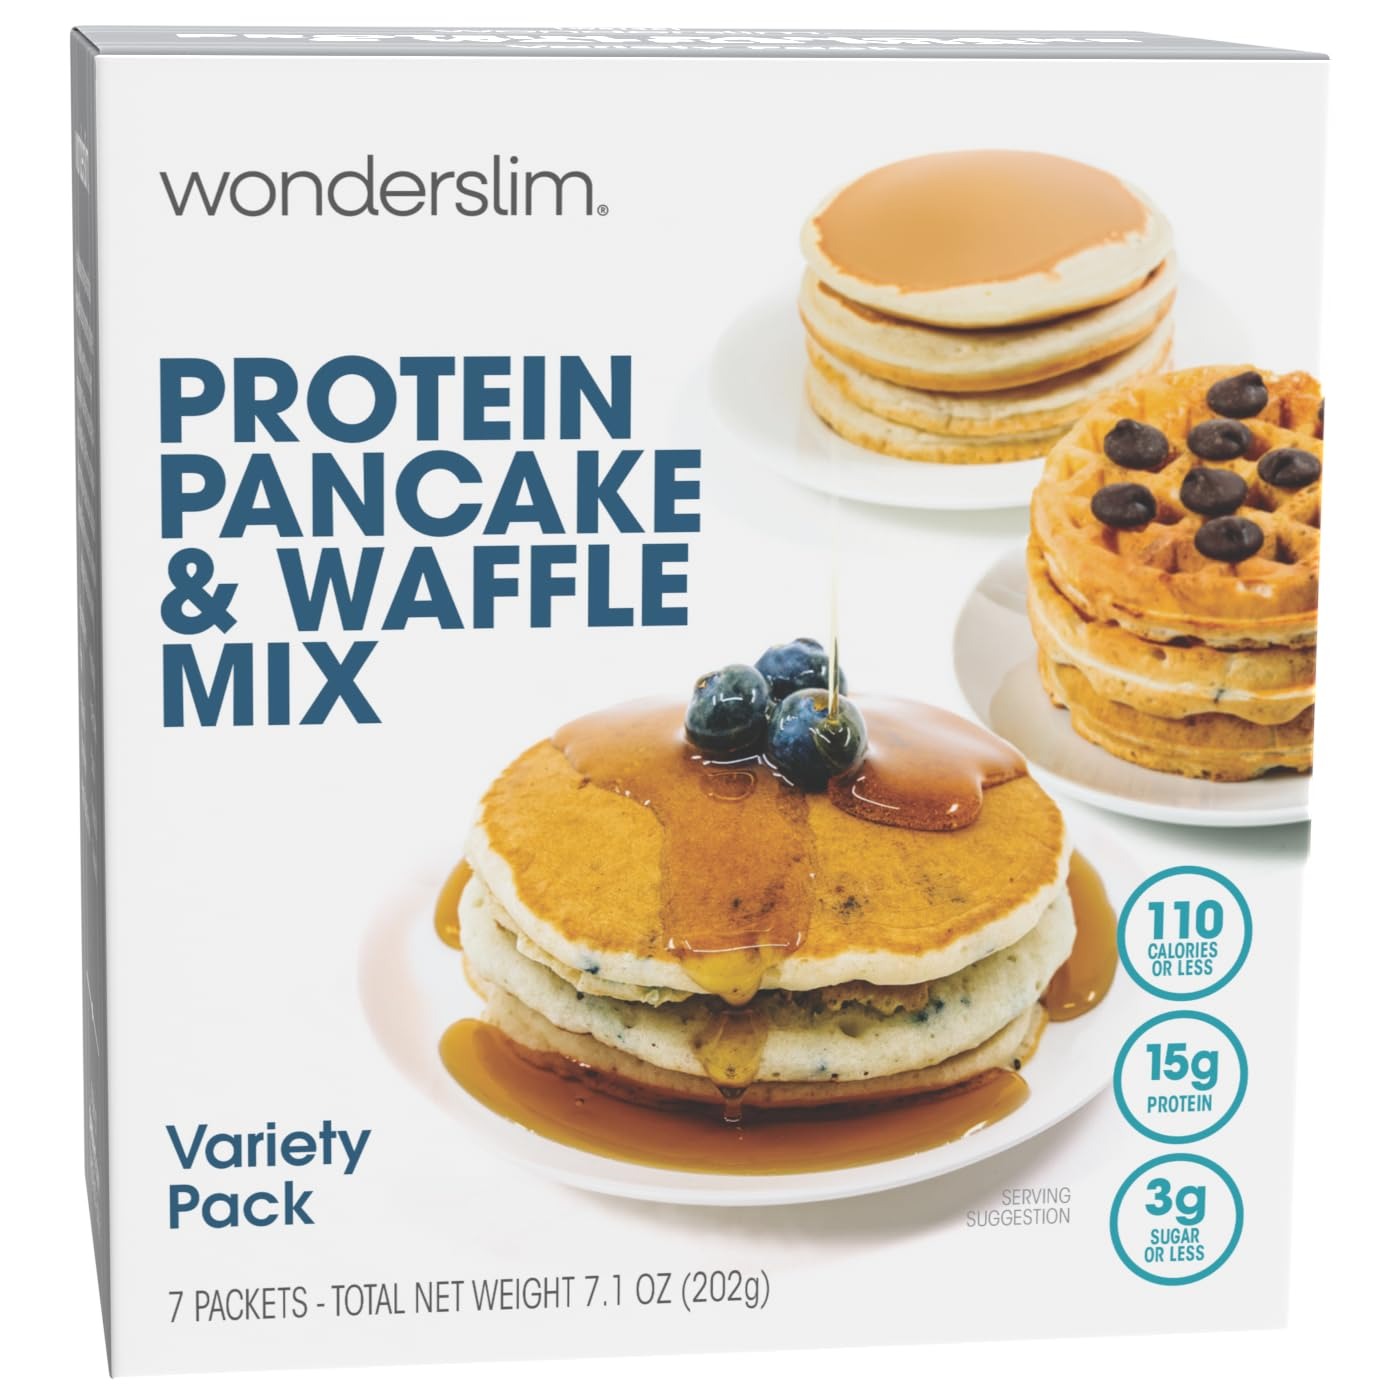
Item Name: Wonderslim Protein Pancake & Waffle Mix, Variety Pack, Low Sugar & Low Calorie (7ct)
Bullet Point 1: Delicious Pancake & Waffle Mix: Not only is our protein & waffle mix a tasty treat for the taste buds but also a smart choice for those seeking a protein boost in their daily routine at only 90-110 calories & 2.5g or less of fat per serving.
Bullet Point 2: Protein Packed: Start the day right with this healthy twist on a breakfast classic, packed with 15g of protein to feel full and satisfied between meals.
Bullet Point 3: Low Sugar Indulgence: Savor the sweetness guilt-free with our protein pancake & waffles, offering a delectable taste with just 3g or less of sugar per serving.
Bullet Point 4: Breakfast Made Easy: Simply add 2oz water to one packet of mix to create light and fluffy pancakes or waffles. Enjoy with fruit, sugar-free syrup, or on their own.
Bullet Point 5: Trusted Brand: Wonderslim is focused on delivering delicious high-protein, low-carb options that meet the nutritional needs of most health and wellness lifestyles. Whether maintaining or just getting started in one's health journey, we have something tasty to help reach wellness goals! *Contents may vary due to availability. Should a flavor within the variety pack be unavailable, we will include an additional packet of a different in-stock flavor.
Product Description: Whether known as pancakes, hotcakes, griddle cakes, or flapjacks, we've got them covered for a delicious alternative to eggs or a shake for breakfast. WonderSlim Fluffy Pancake & Waffle Mix provides 15 grams of protein per serving, to feel full for hours. Enjoy our protein pancakes & waffles with fruit, syrup, or butter. Or cook them up and keep them as a protein-rich snack throughout the day. Quick and easy to make, simply add 2oz of water to one packet, mix and pour into a griddle or frying pan and bake until golden brown.
Value: 7.1
Unit: Ounce

Price: 17.99